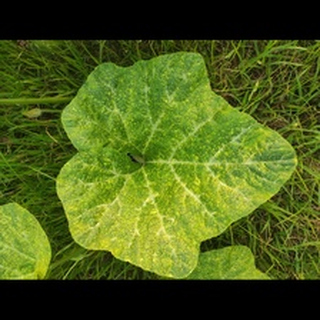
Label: pumpkin_bacterial_leaf_spot